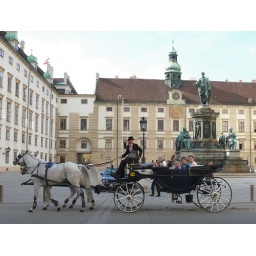
A typical Viennese coach and horses crossing the square in Schloss Hofburg